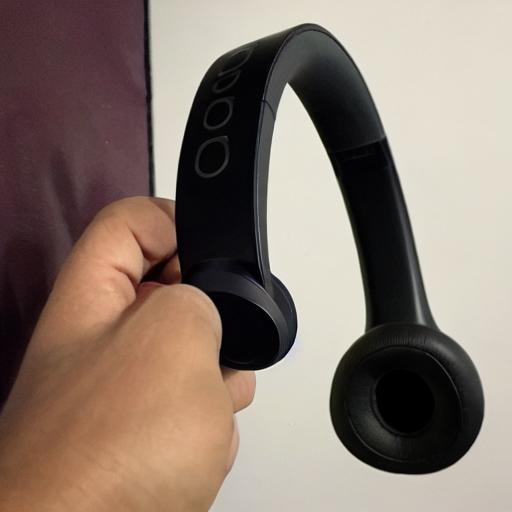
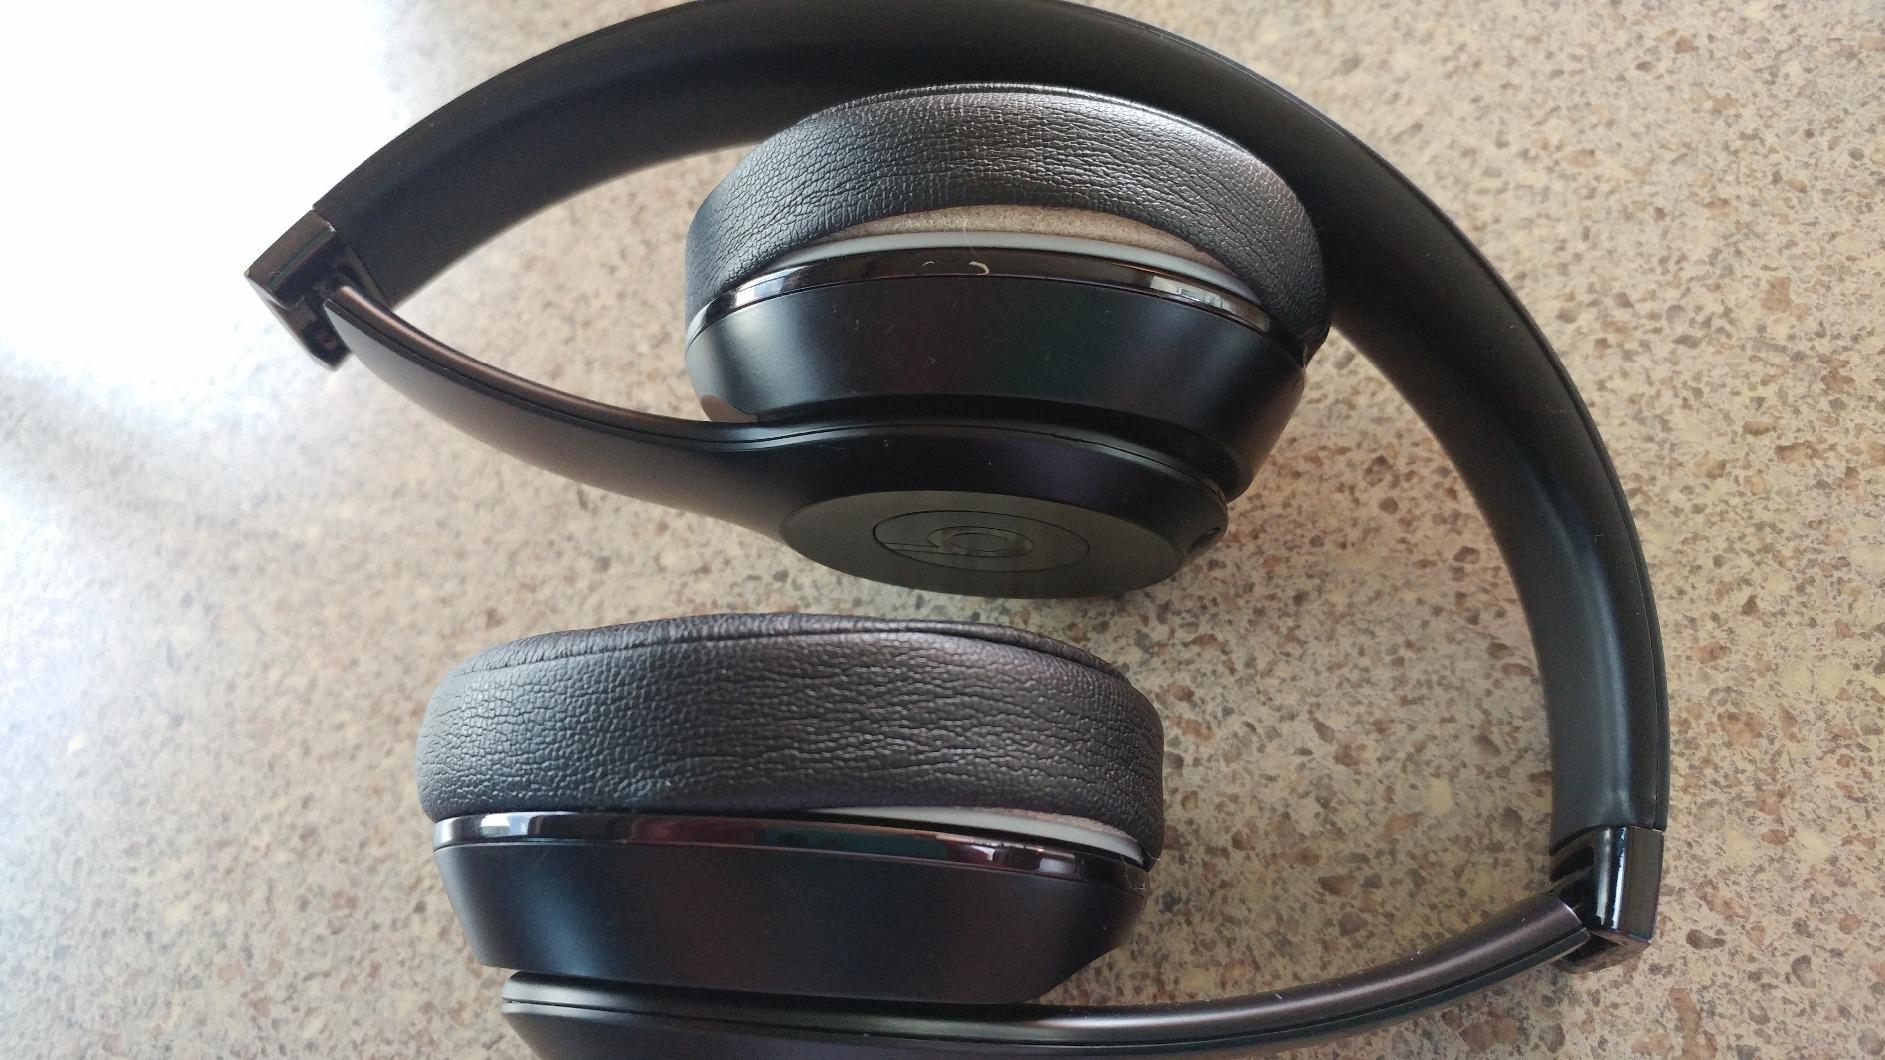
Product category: headphones
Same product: no